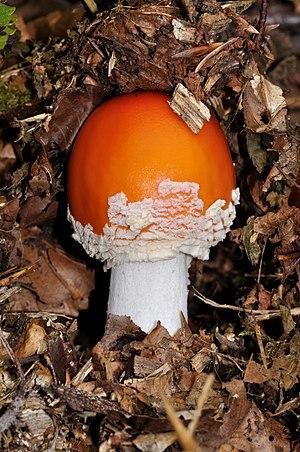
Une jeune Amanite tue-mouches (Amanita muscaria) perce la litière près de Biggesee, dans le Sauerland, en Allemagne.